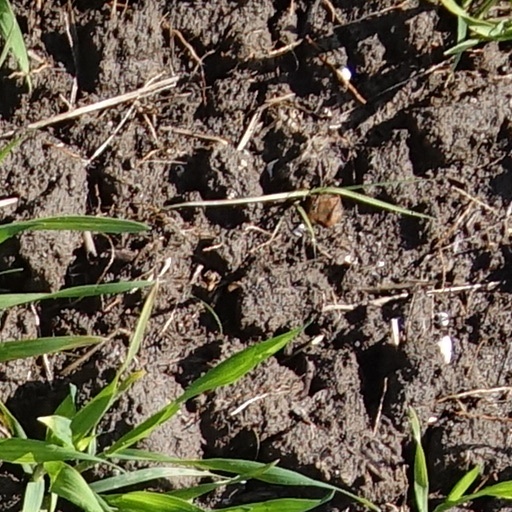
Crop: wheat